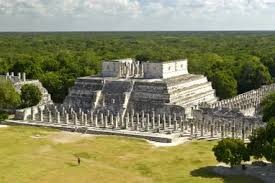
Landmark: Chichen Itza